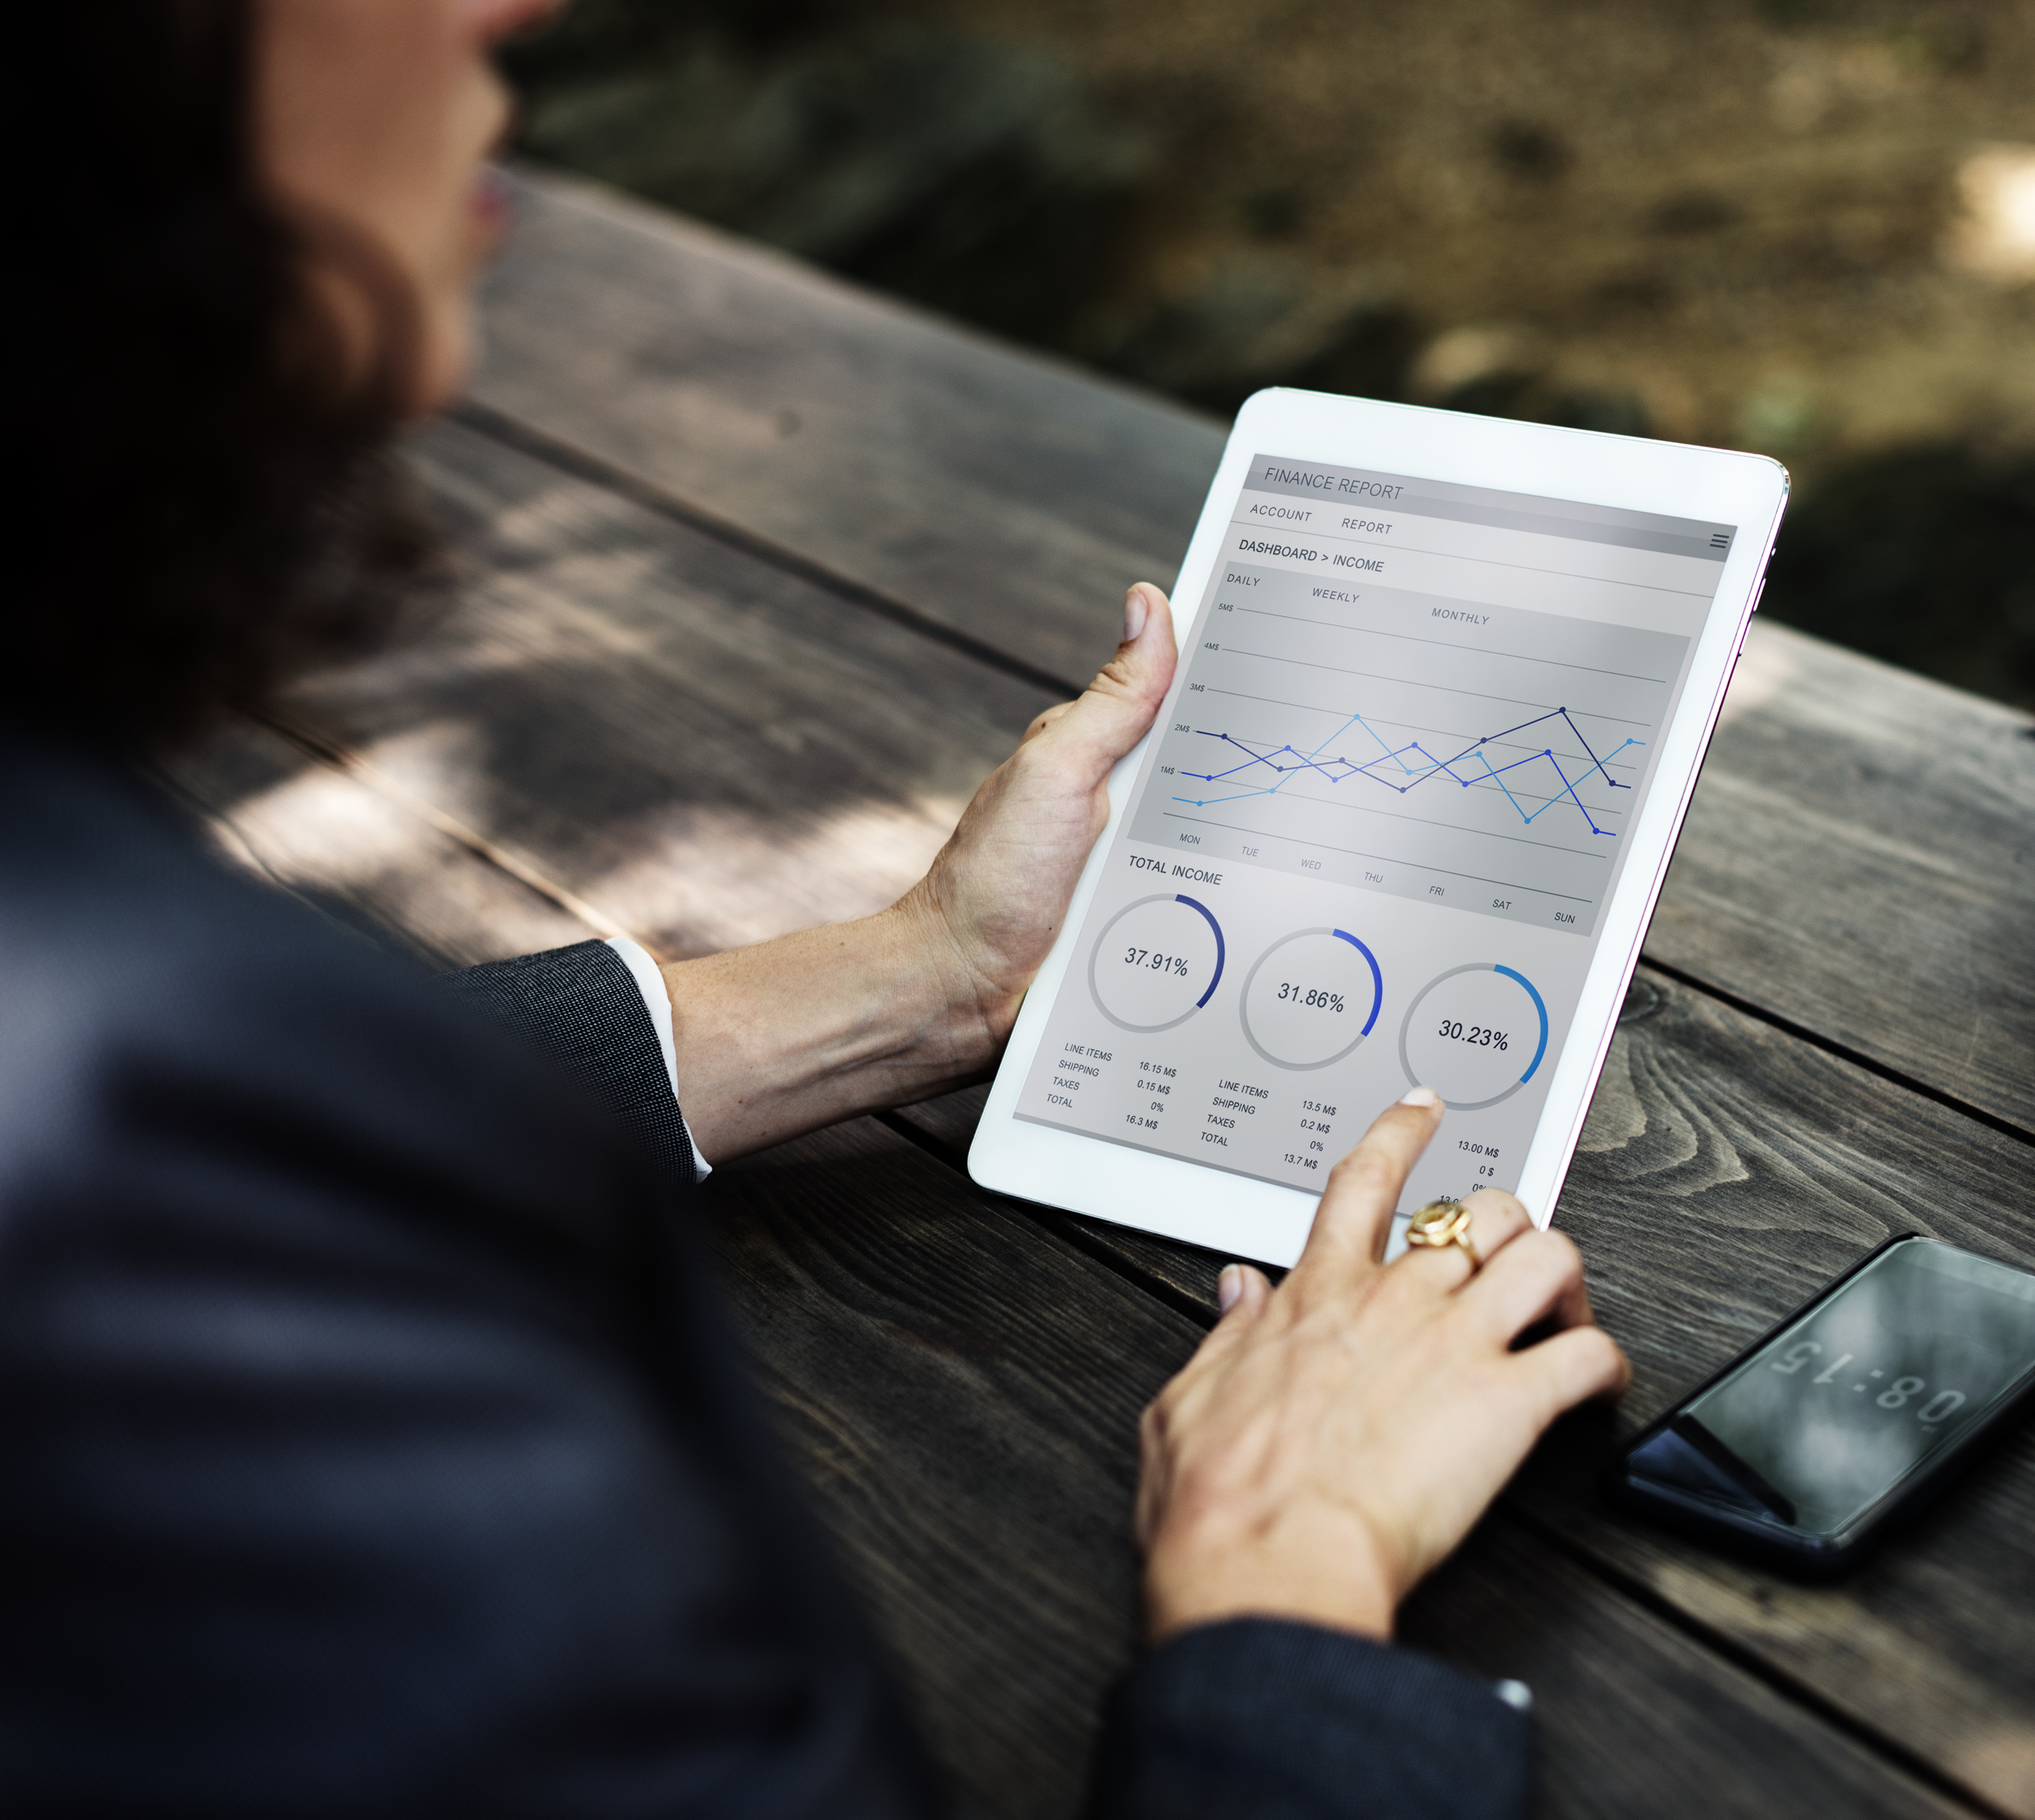
text, hand, Material property, font, electronic device, brand, reading